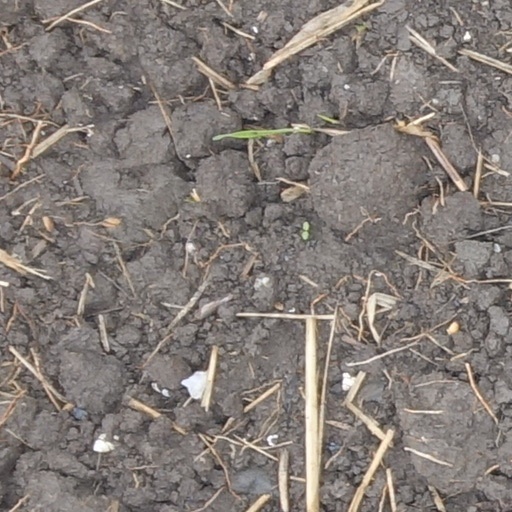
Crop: wheat